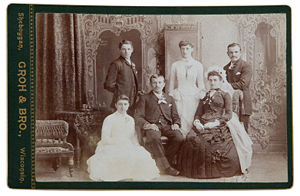
Brudekjole / Historie
En brudekjole er en kjole, som udelukkende anvendes i forbindelse med bryllup eller vielse.